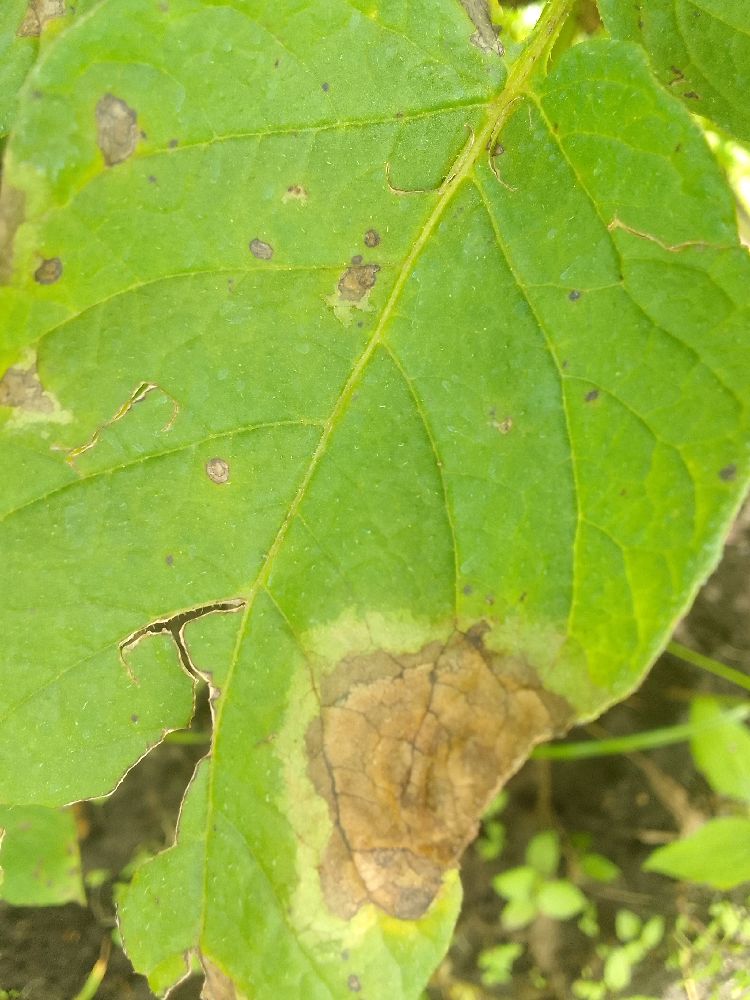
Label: Late blight